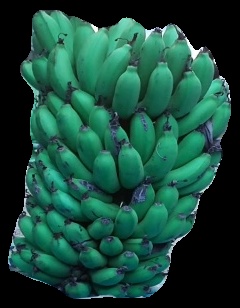
Variety: pachbale
Grade: grade2